The Dead Don't Die (1975 film)

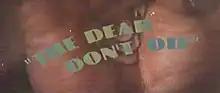
Title card

The Dead Don't Die is a 1975 American made-for-television neo-noir horror thriller film set in the 1930s, directed by Curtis Harrington from a teleplay by Robert Bloch, based upon his own story of the same title that first appeared in "Fantastic Adventures", July 1951. The film originally premiered on NBC on January 14, 1975. The film uses the traditional Haitian concept of zombies as resurrected slaves of the living.